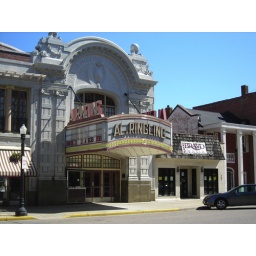
former vaudeville house and silent movie theater built by circus tycoon Al Ringling.